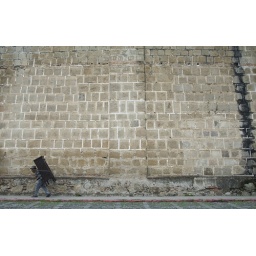
A man moves a book case in front of a colonial building in Antigua, Guatemala, June 2009. (Photo/William Byrne Drumm)